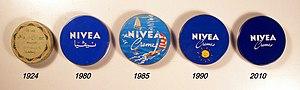
Nivea est une marque de produits de soin, appartenant au groupe allemand Beiersdorf.